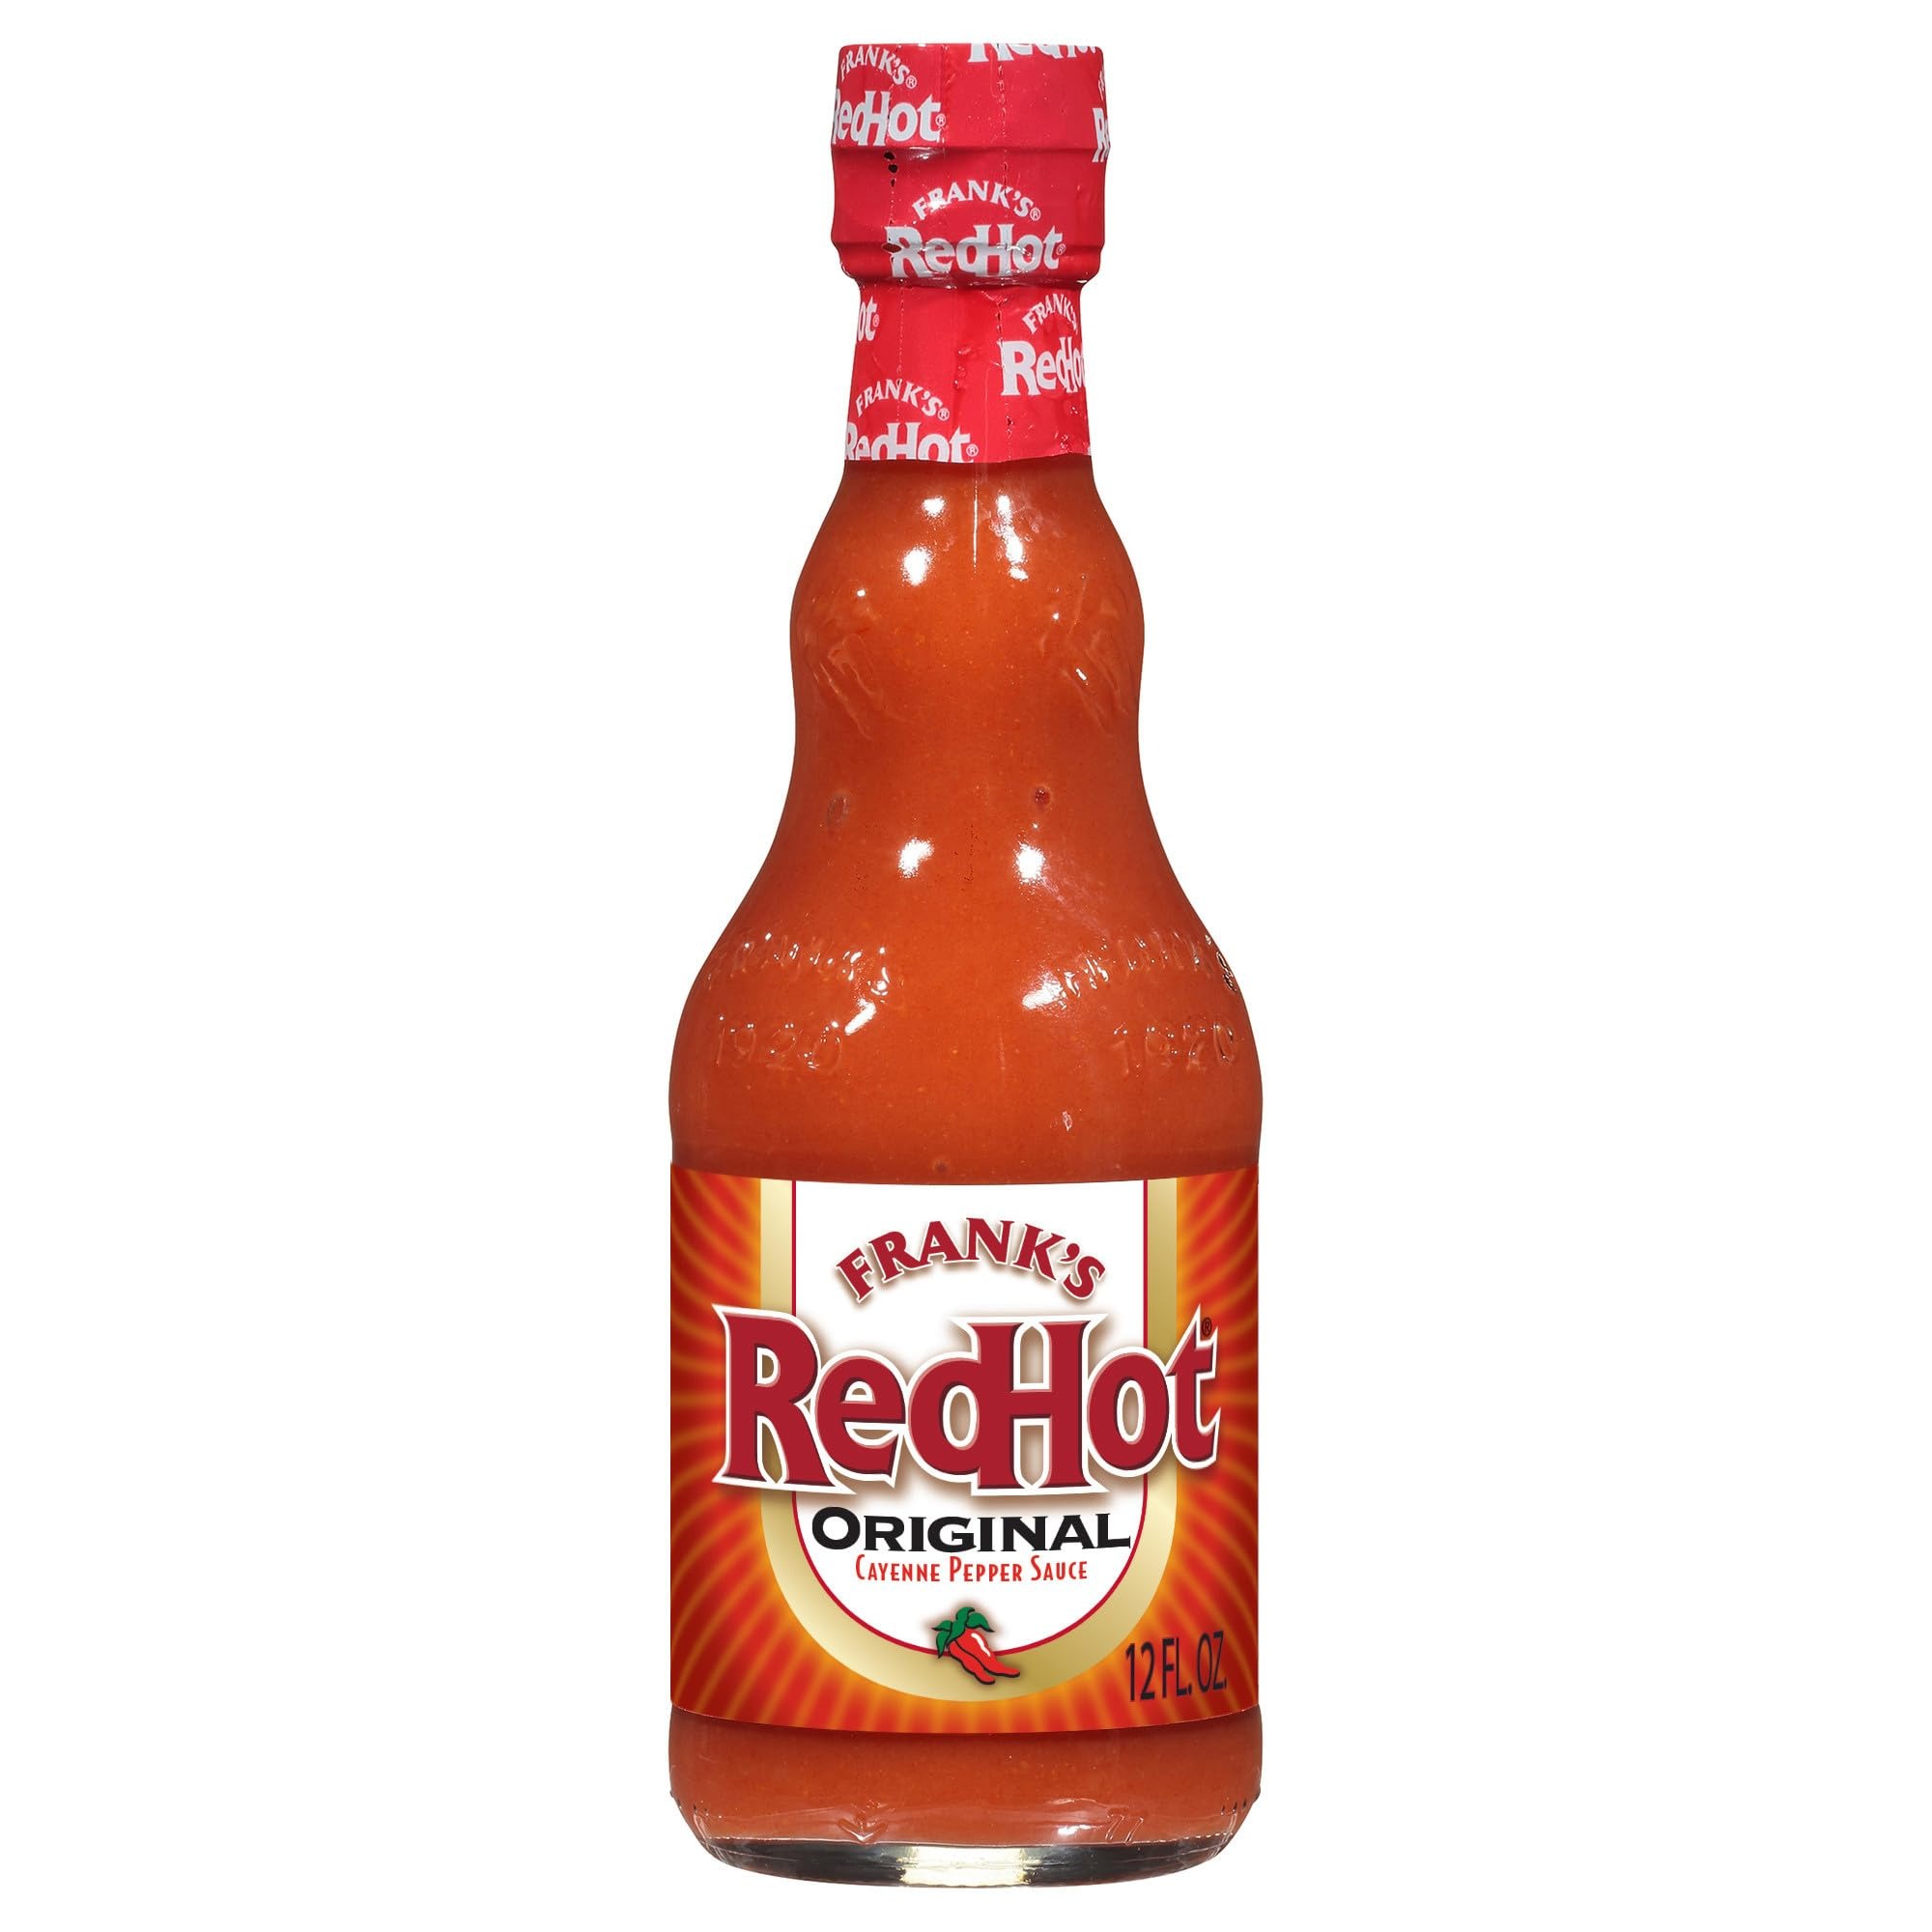
Item Name: Franks RedHot Original Hot Sauce, 12 fl oz
Bullet Point 1: A premium blend of aged cayenne peppers, it’s the perfect blend of flavor and heat
Bullet Point 2: Add a kick of heat and whole lot of flavor to your favorite foods
Bullet Point 3: Same great recipe since 1969
Bullet Point 4: Add ½ cup to your favorite Buffalo Chicken Dip recipe for a kick of heat and robust flavor
Bullet Point 5: FUN FACT: Our RedHot Original Cayenne Pepper Sauce was the secret ingredient used in the original Buffalo Wings created in Buffalo, NY in 1969
Value: 12.0
Unit: Fl Oz

Price: 4.14